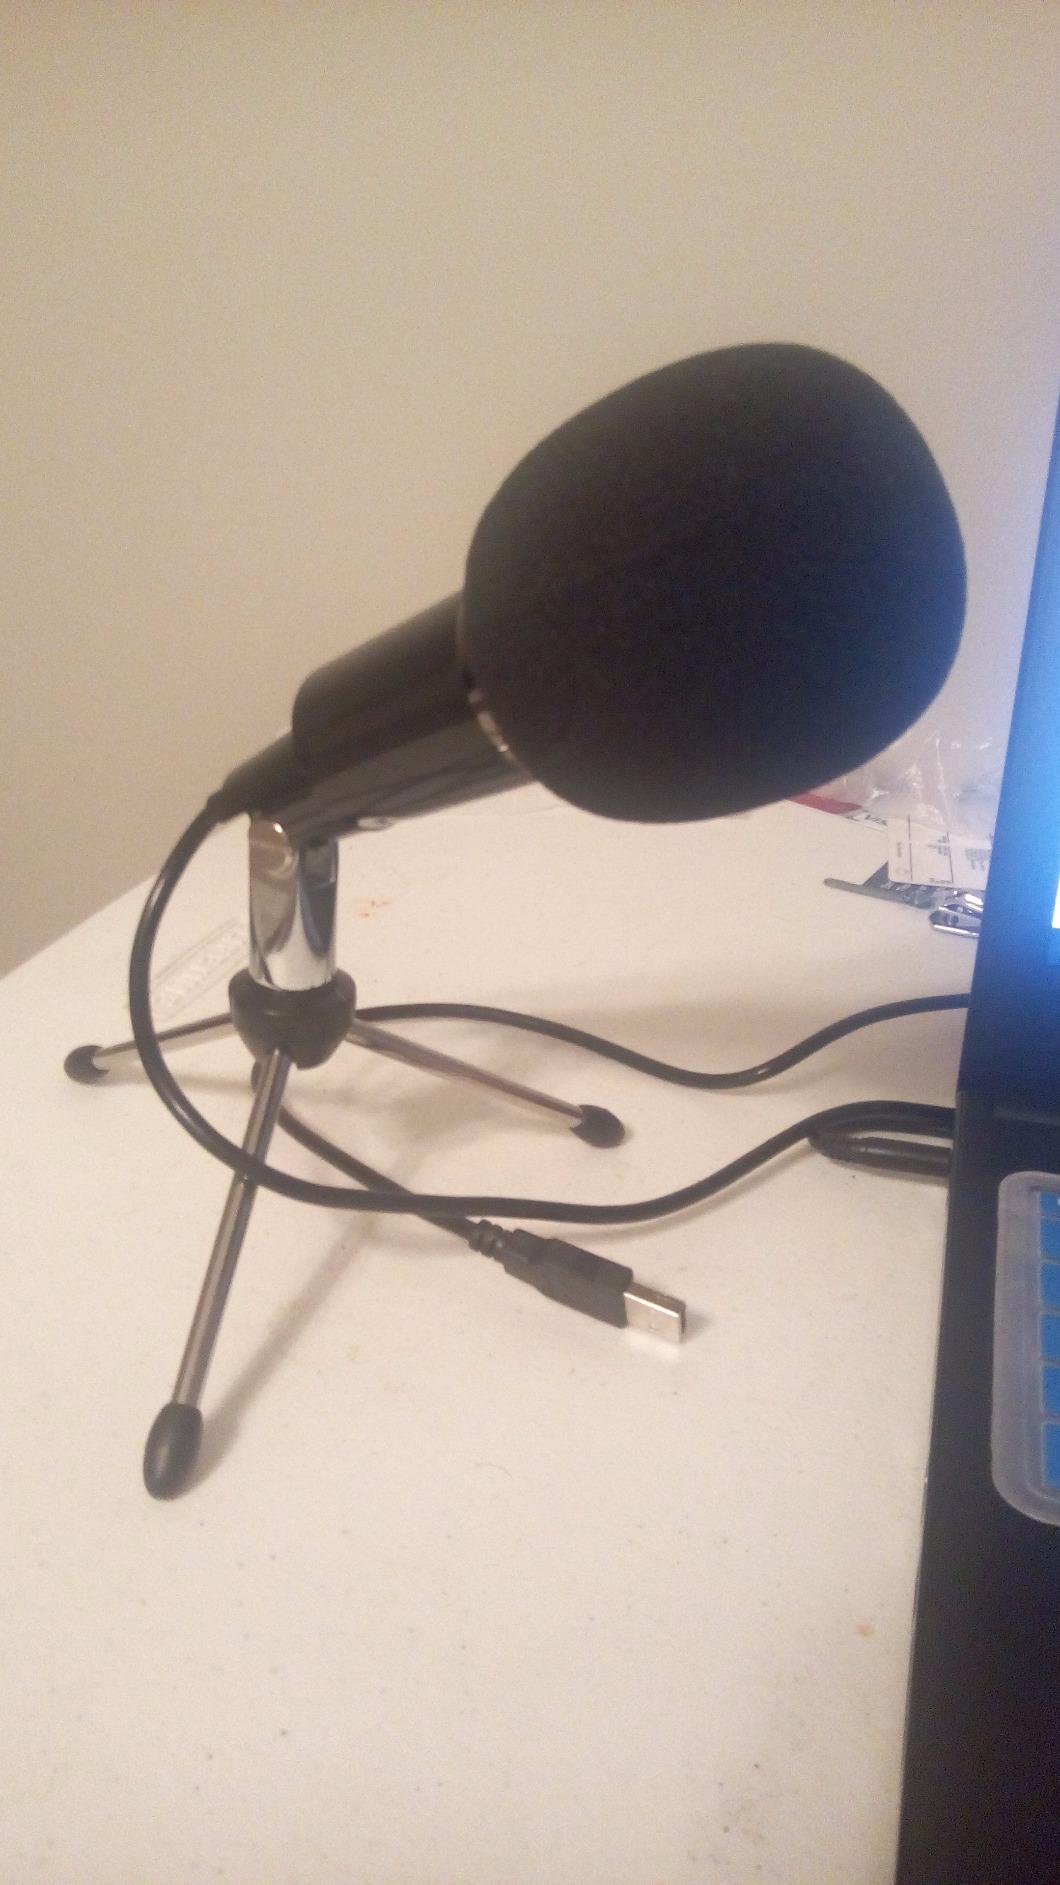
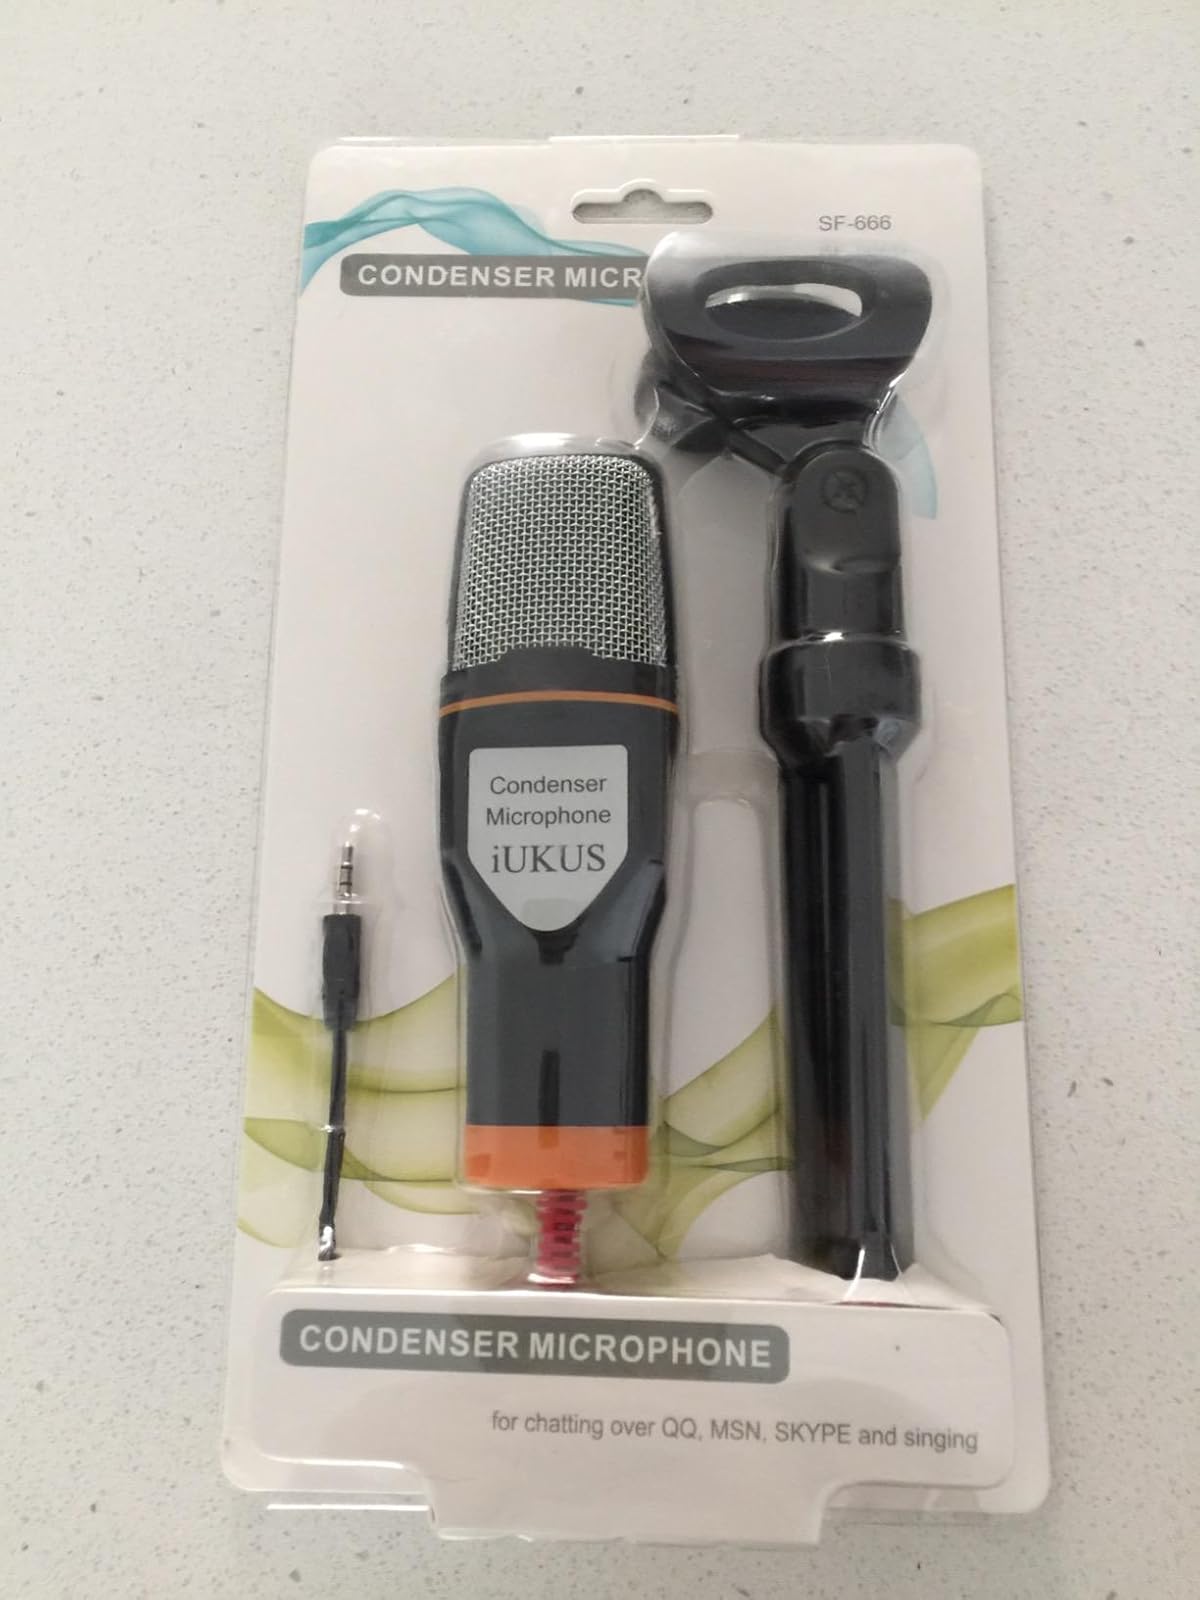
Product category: microphone
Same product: no